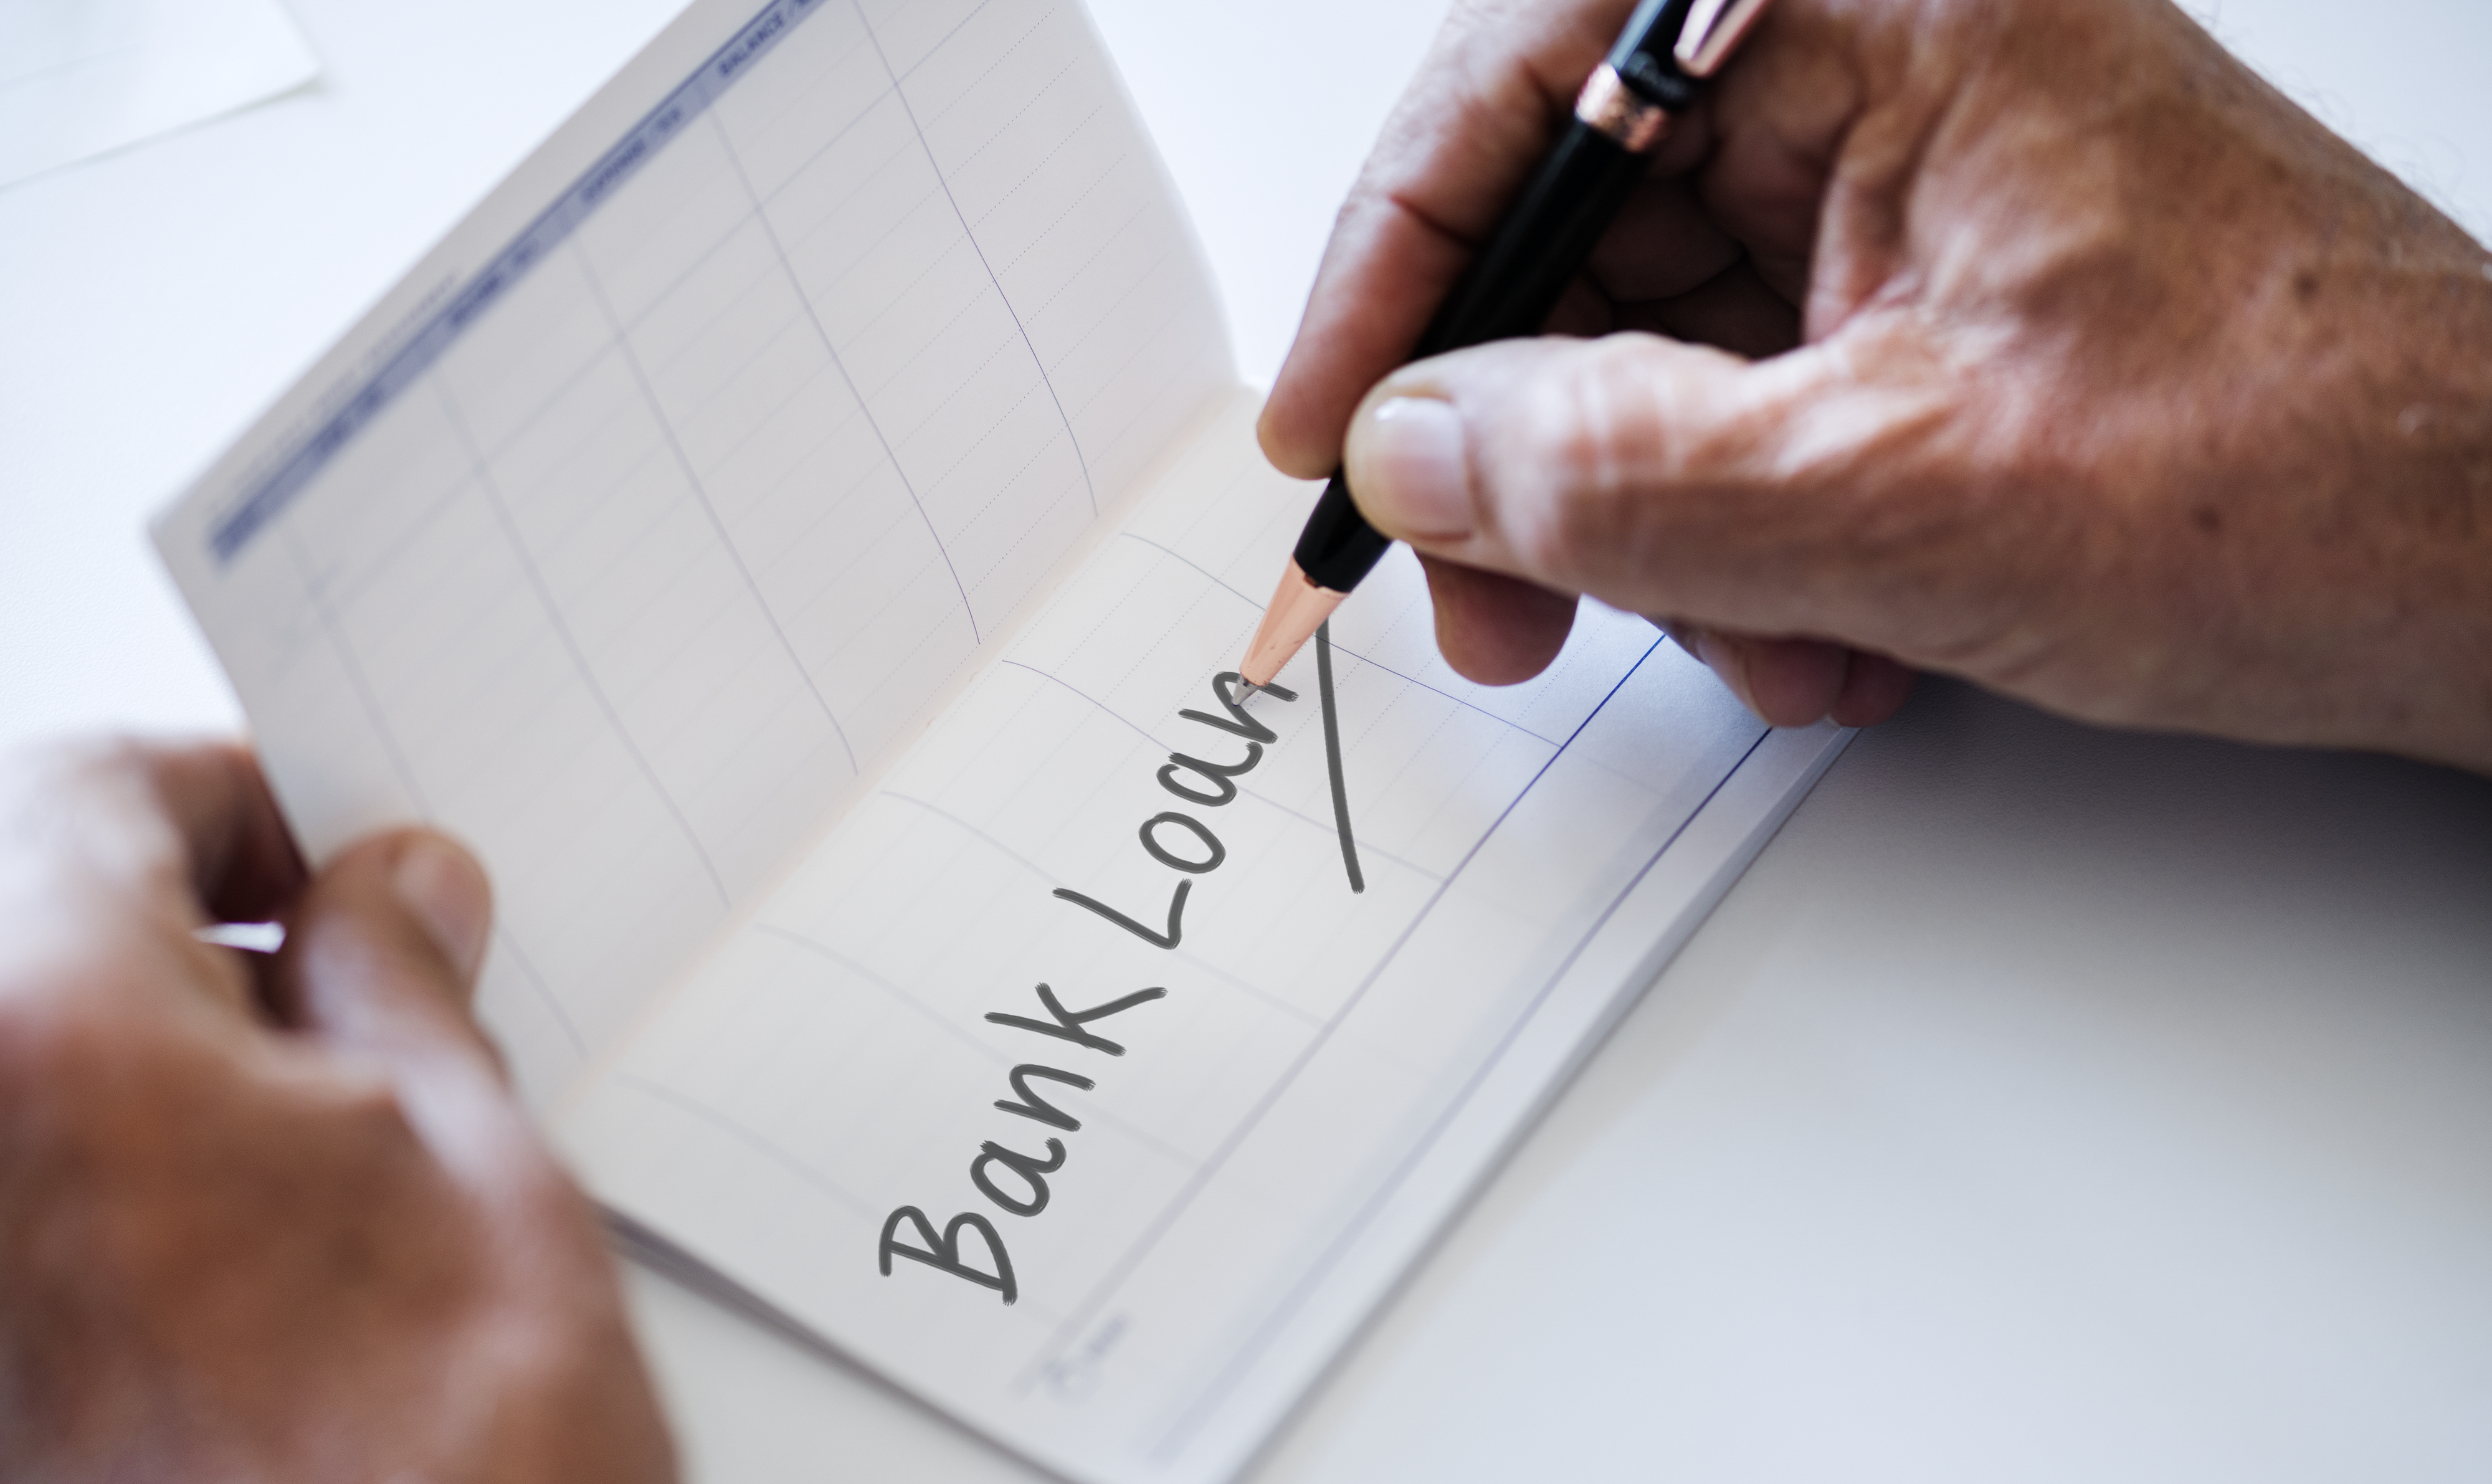
account, america, american, bank, bankbook, business, caucasian, cc0, checking, closeup, creative common 0, creative commons 0, english, european, finance, financial, german, hands, investment, isolated, isolated on white, money, office, passbook, pen, russian, savings, westerner, white, white background, writing, font, finger